Château de Brézé

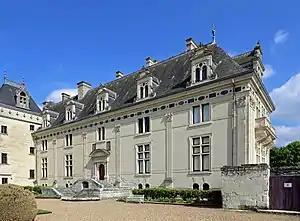
View of Château de Brézé

Château de Brézé is a small, dry-moated castle located in Brézé, near Saumur in the Loire Valley, France.